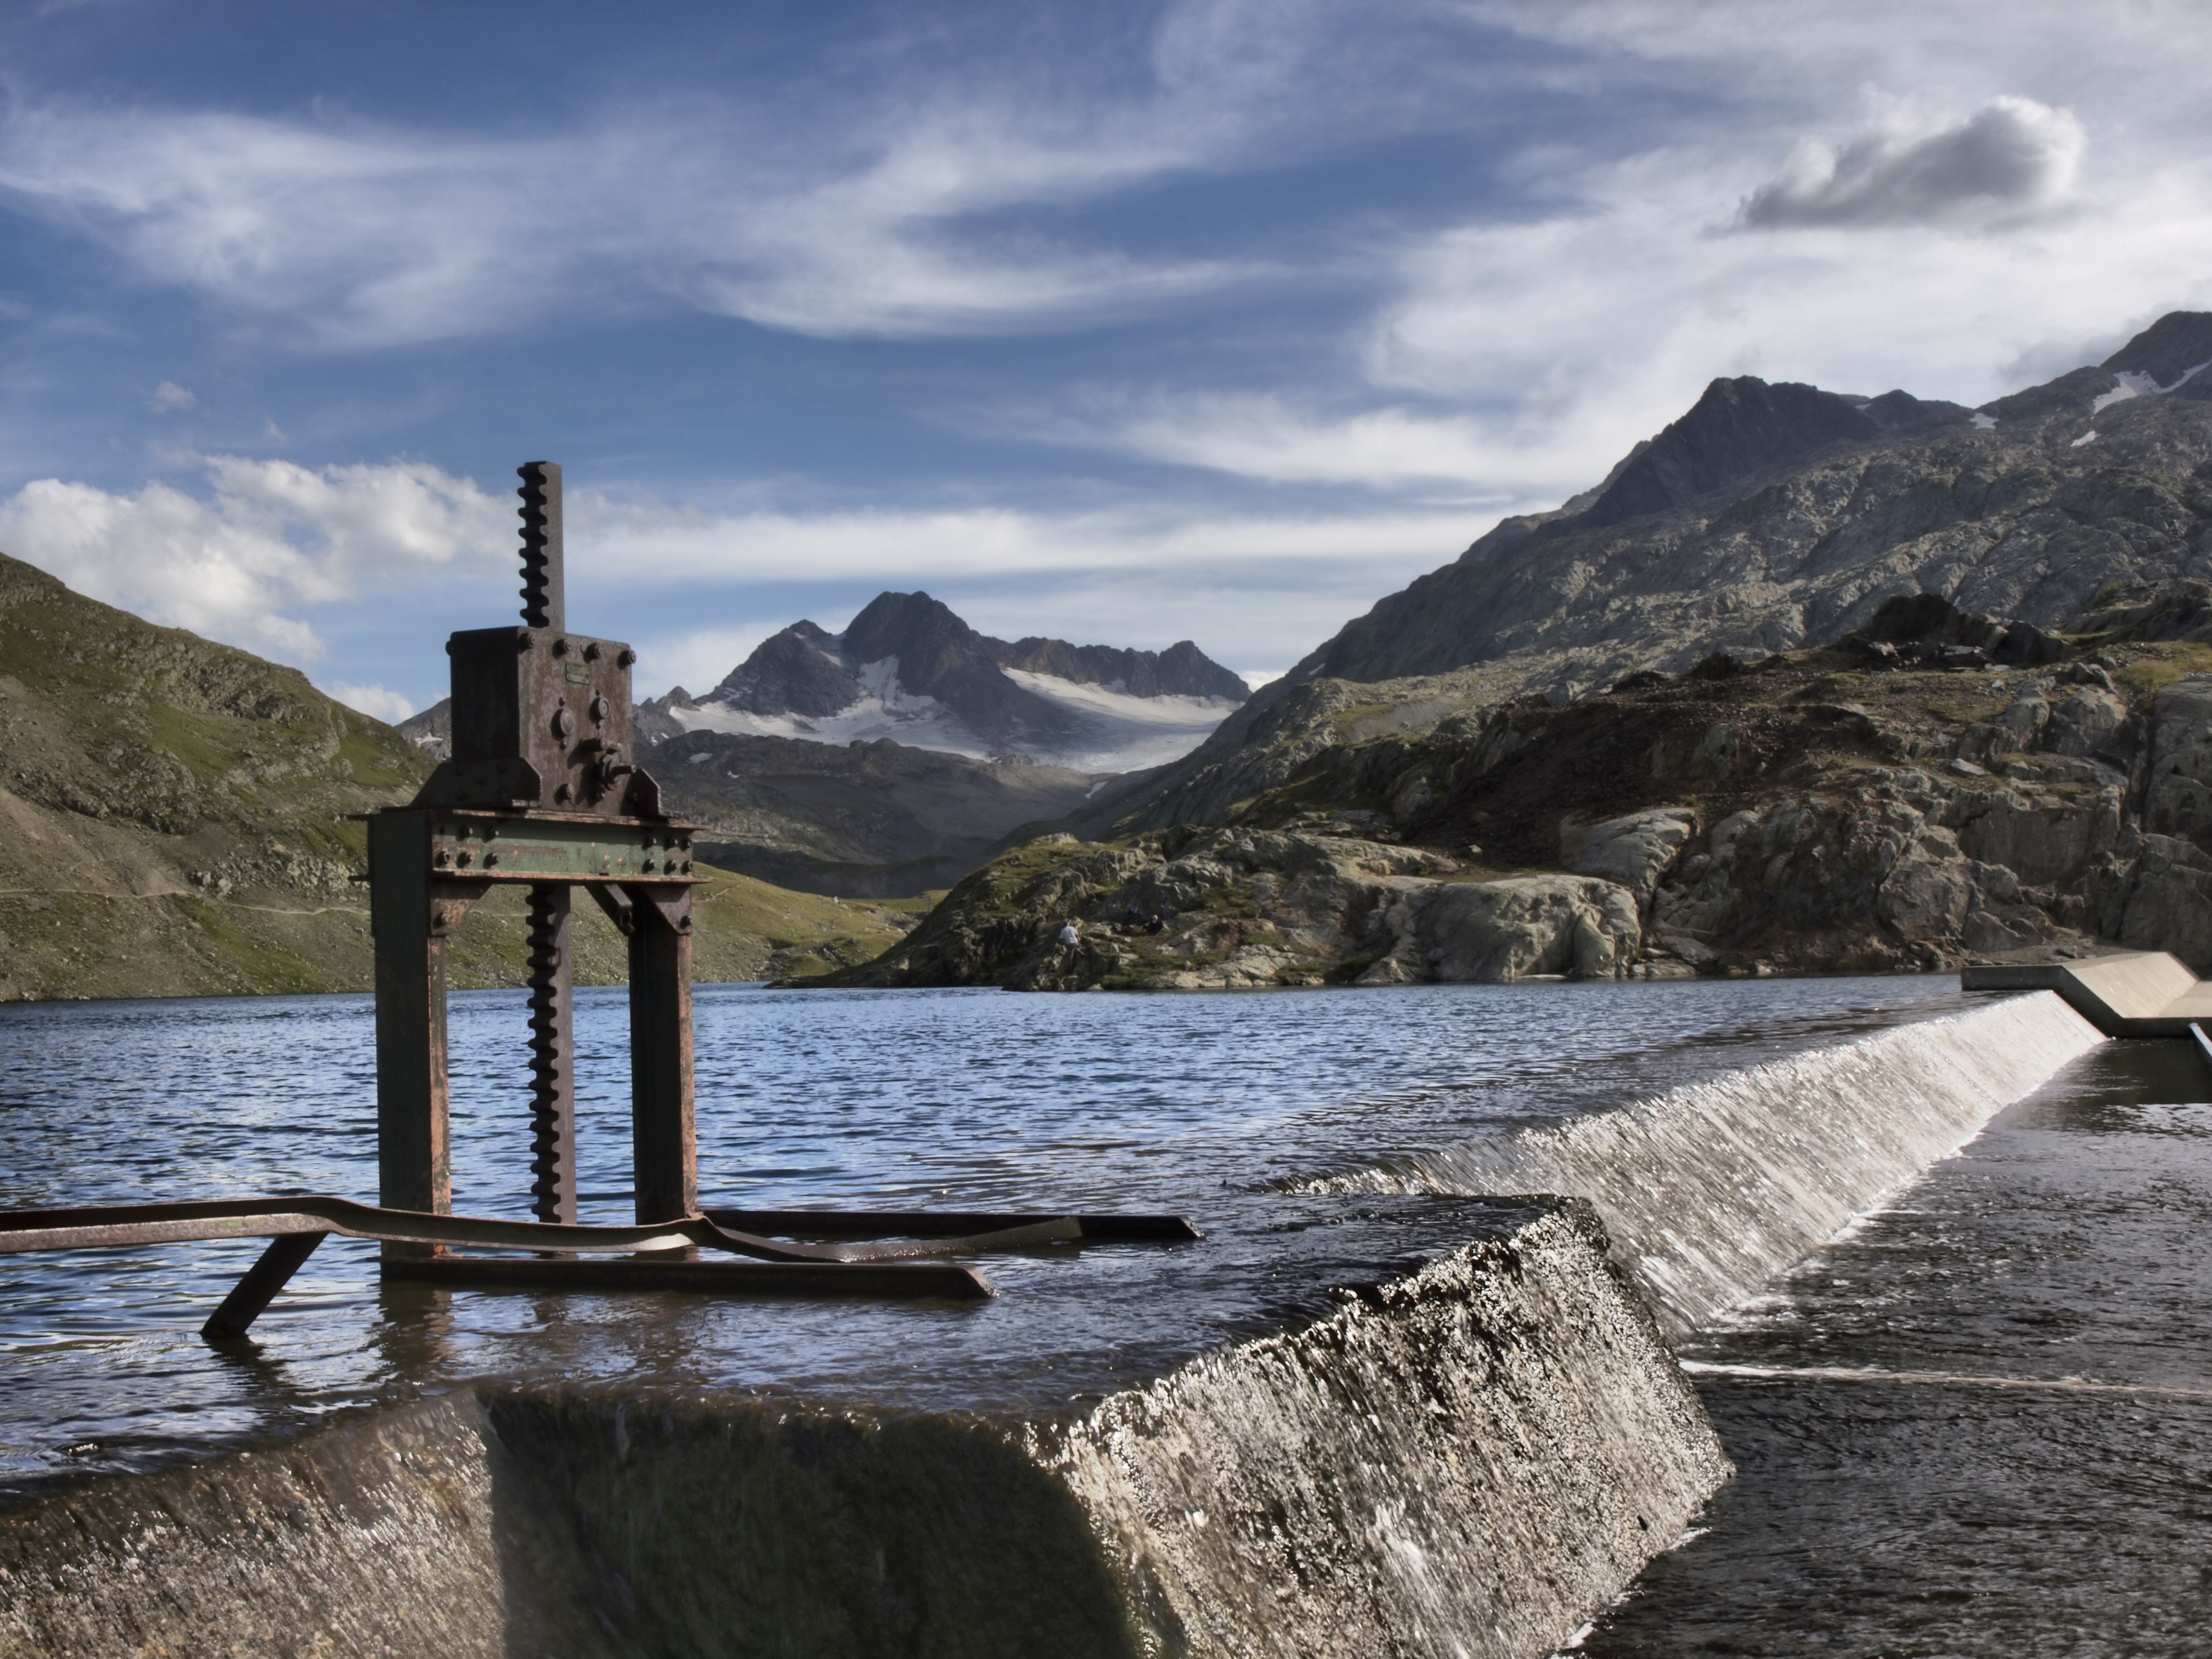
landscape, sea, coast, water, nature, rock, mountain, cloud, sky, shore, lake, river, summer, reflection, tower, bay, dam, reservoir, body of water, alps, loch, col